2013 Brickyard 400

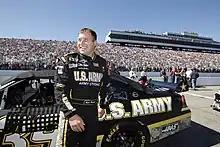
Ryan Newman won the pole position, his fiftieth of his career

Two practice sessions are scheduled to be held in preparation for the race. The first session, held on July 26, 2013, was 85 minutes long, while second session was held on the following day and was 120 minutes long.